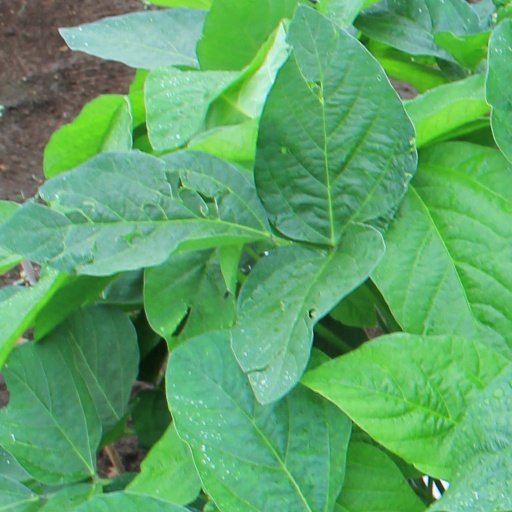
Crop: soybean